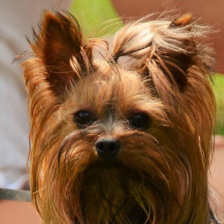
Label: animals